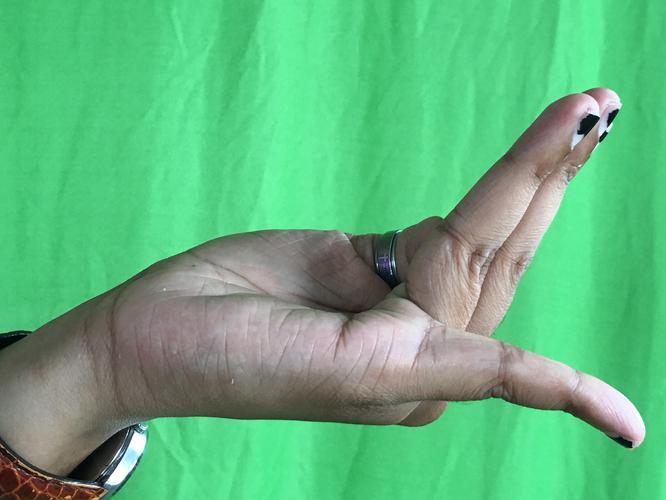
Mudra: Chaturam
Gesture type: single_hand